Cribbs Causeway

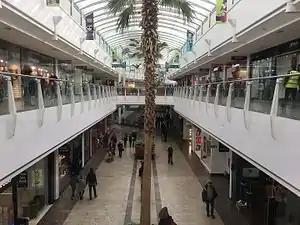
Cribbs

Cribbs (formerly known as The Mall at Cribbs Causeway) comprises 130 shops on two levels, although some of the large stores occupy more levels. Major stores include anchor-tenants John Lewis and Partners and Marks & Spencer, plus Boots, H&M, Next, River Island. During 2013, the centre housed the Gromit Unleashed Exhibition and Store and also hosted the charity auction that took place after the arts trial had concluded. Global corporations can also be found in Cribbs and include retailers such as Apple and Polestar. The food court is located on the upper level and is home to various chain outlets such as: Burger King, Chopstix, Pizza Hut, Nando's, Krispy Kreme and others.